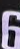
Number: 6